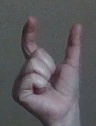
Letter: nun